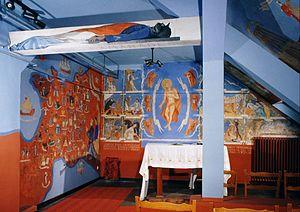
La Chapelle française de Soest est une chapelle catholique dans le Oflag de Soest en Westphalie, créée et décorée par des officiers français emprisonnés pendant les années 1940-1945. Les images murales furent réalisées par René Coulon et Guillaume Gillet.